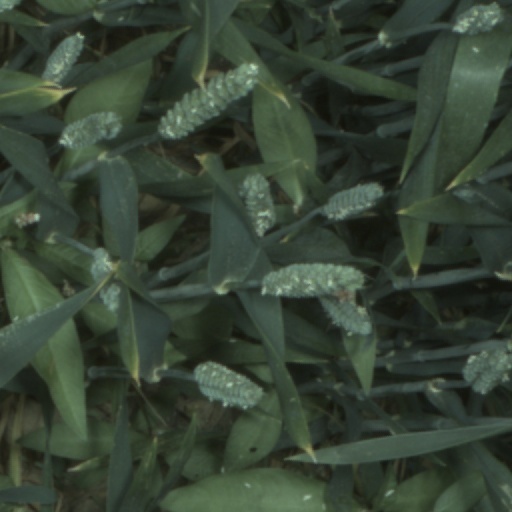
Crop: wheat